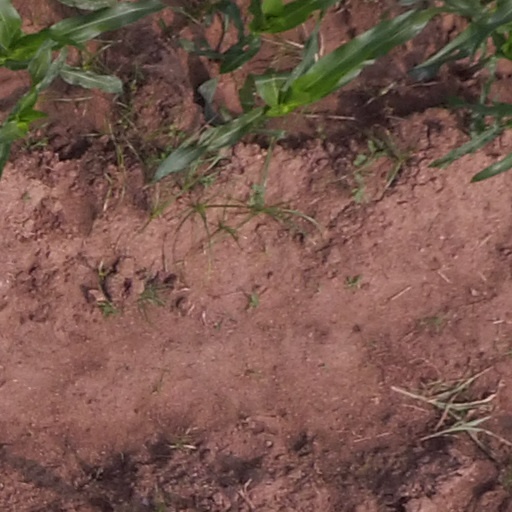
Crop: maize; corn